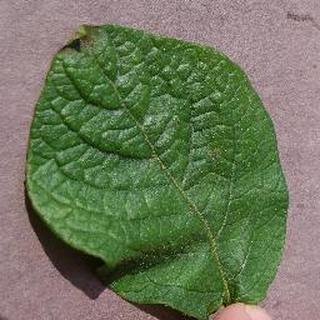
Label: healthy_potato